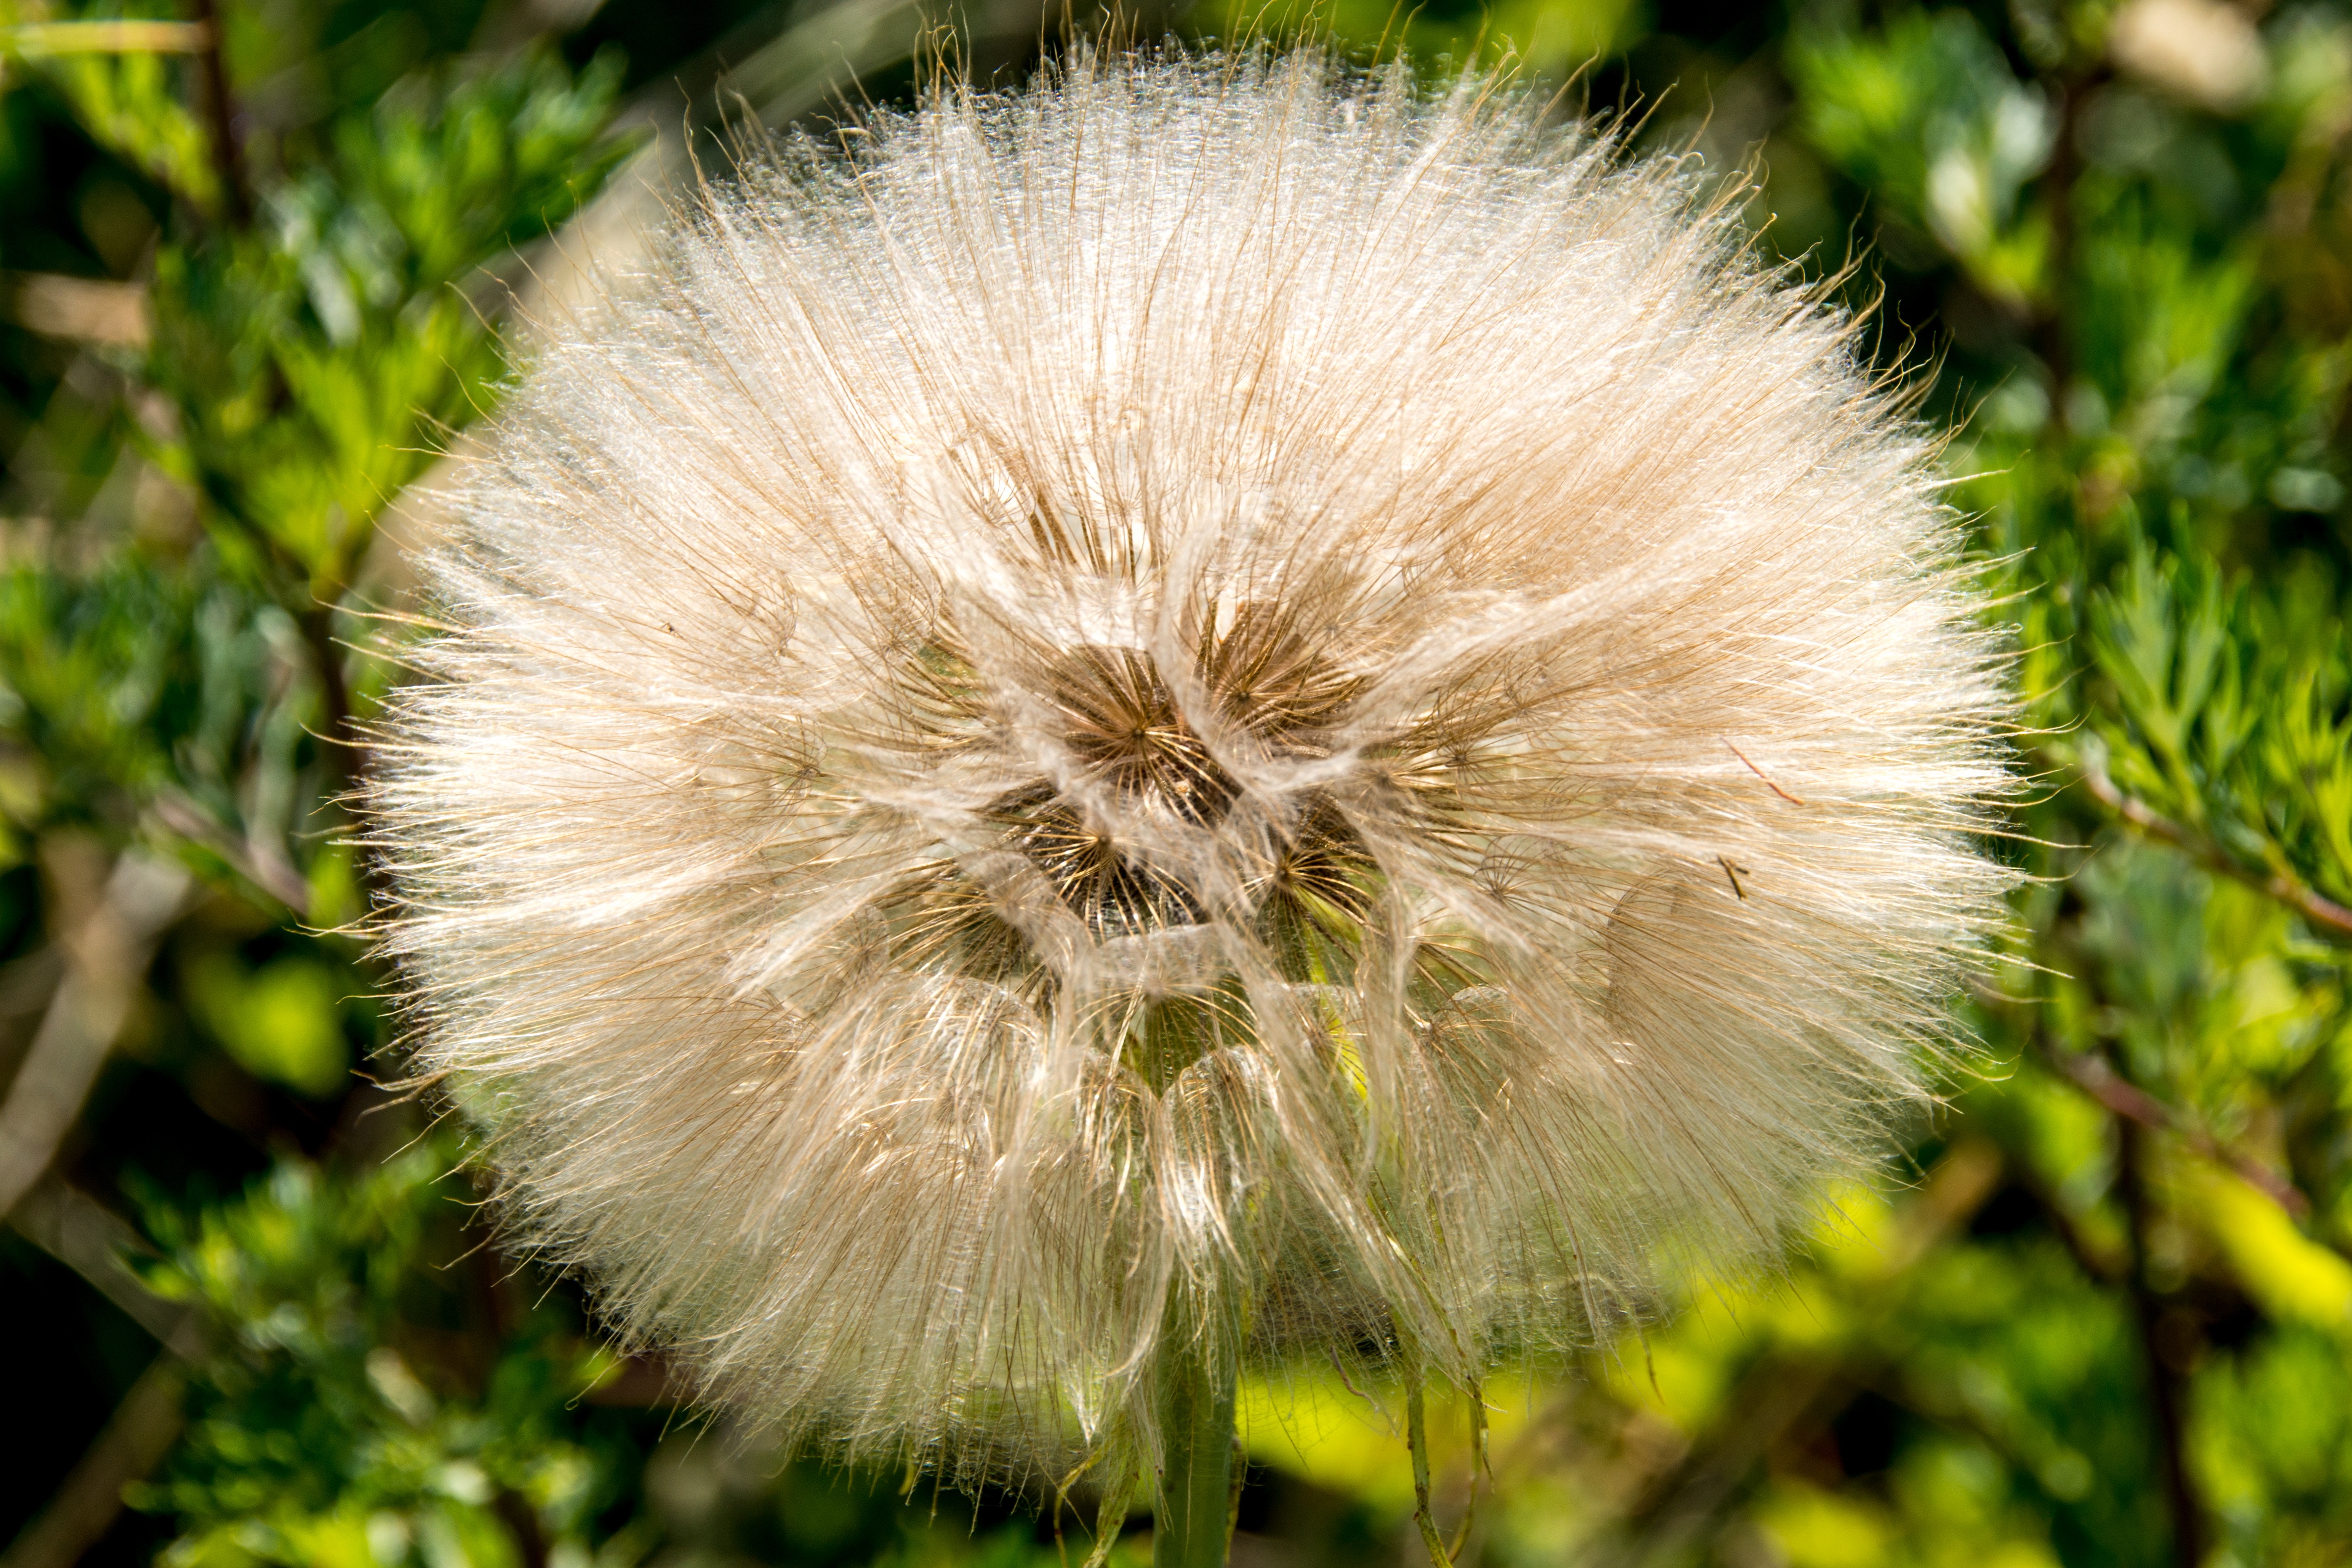
landscape, nature, grass, wilderness, light, plant, white, field, meadow, dandelion, prairie, sunlight, seed, flower, bloom, wind, summer, pollen, green, macro, park, botany, garden, flora, fauna, wildflower, close up, thistle, soft, out, quiet, blow, fragile, frisch, tender, macro photography, flowering plant, daisy family, grass family, plant stem, land plant